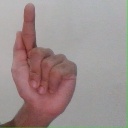
अक्षर: ळ